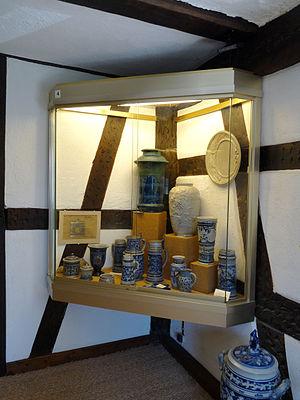
Musée de la poterie de Betschdorf (Bas-Rhin)
L'Outre-Forêt est une région naturelle située à l'extrême nord de l'Alsace, à proximité de la frontière avec le Palatinat. Comme son nom le suggère, elle se trouve « "sous forêts" soit par rapport au sens d'écoulement du Rhin au-delà » de la forêt de Haguenau. Elle est limitée au nord par le Bienwald et la Lauter, à l'est par le Rhin, à l'ouest par le Falkensteinerbach mais sans marquage précis. Zone frontalière marquée par l'histoire, à l'écart des grands axes mais aussi des itinéraires touristiques les plus convenus, elle a préservé ses propres traditions : architecture à colombages fortement représentée, poterie originale, production viticole excentrée par rapport au vignoble d'Alsace.